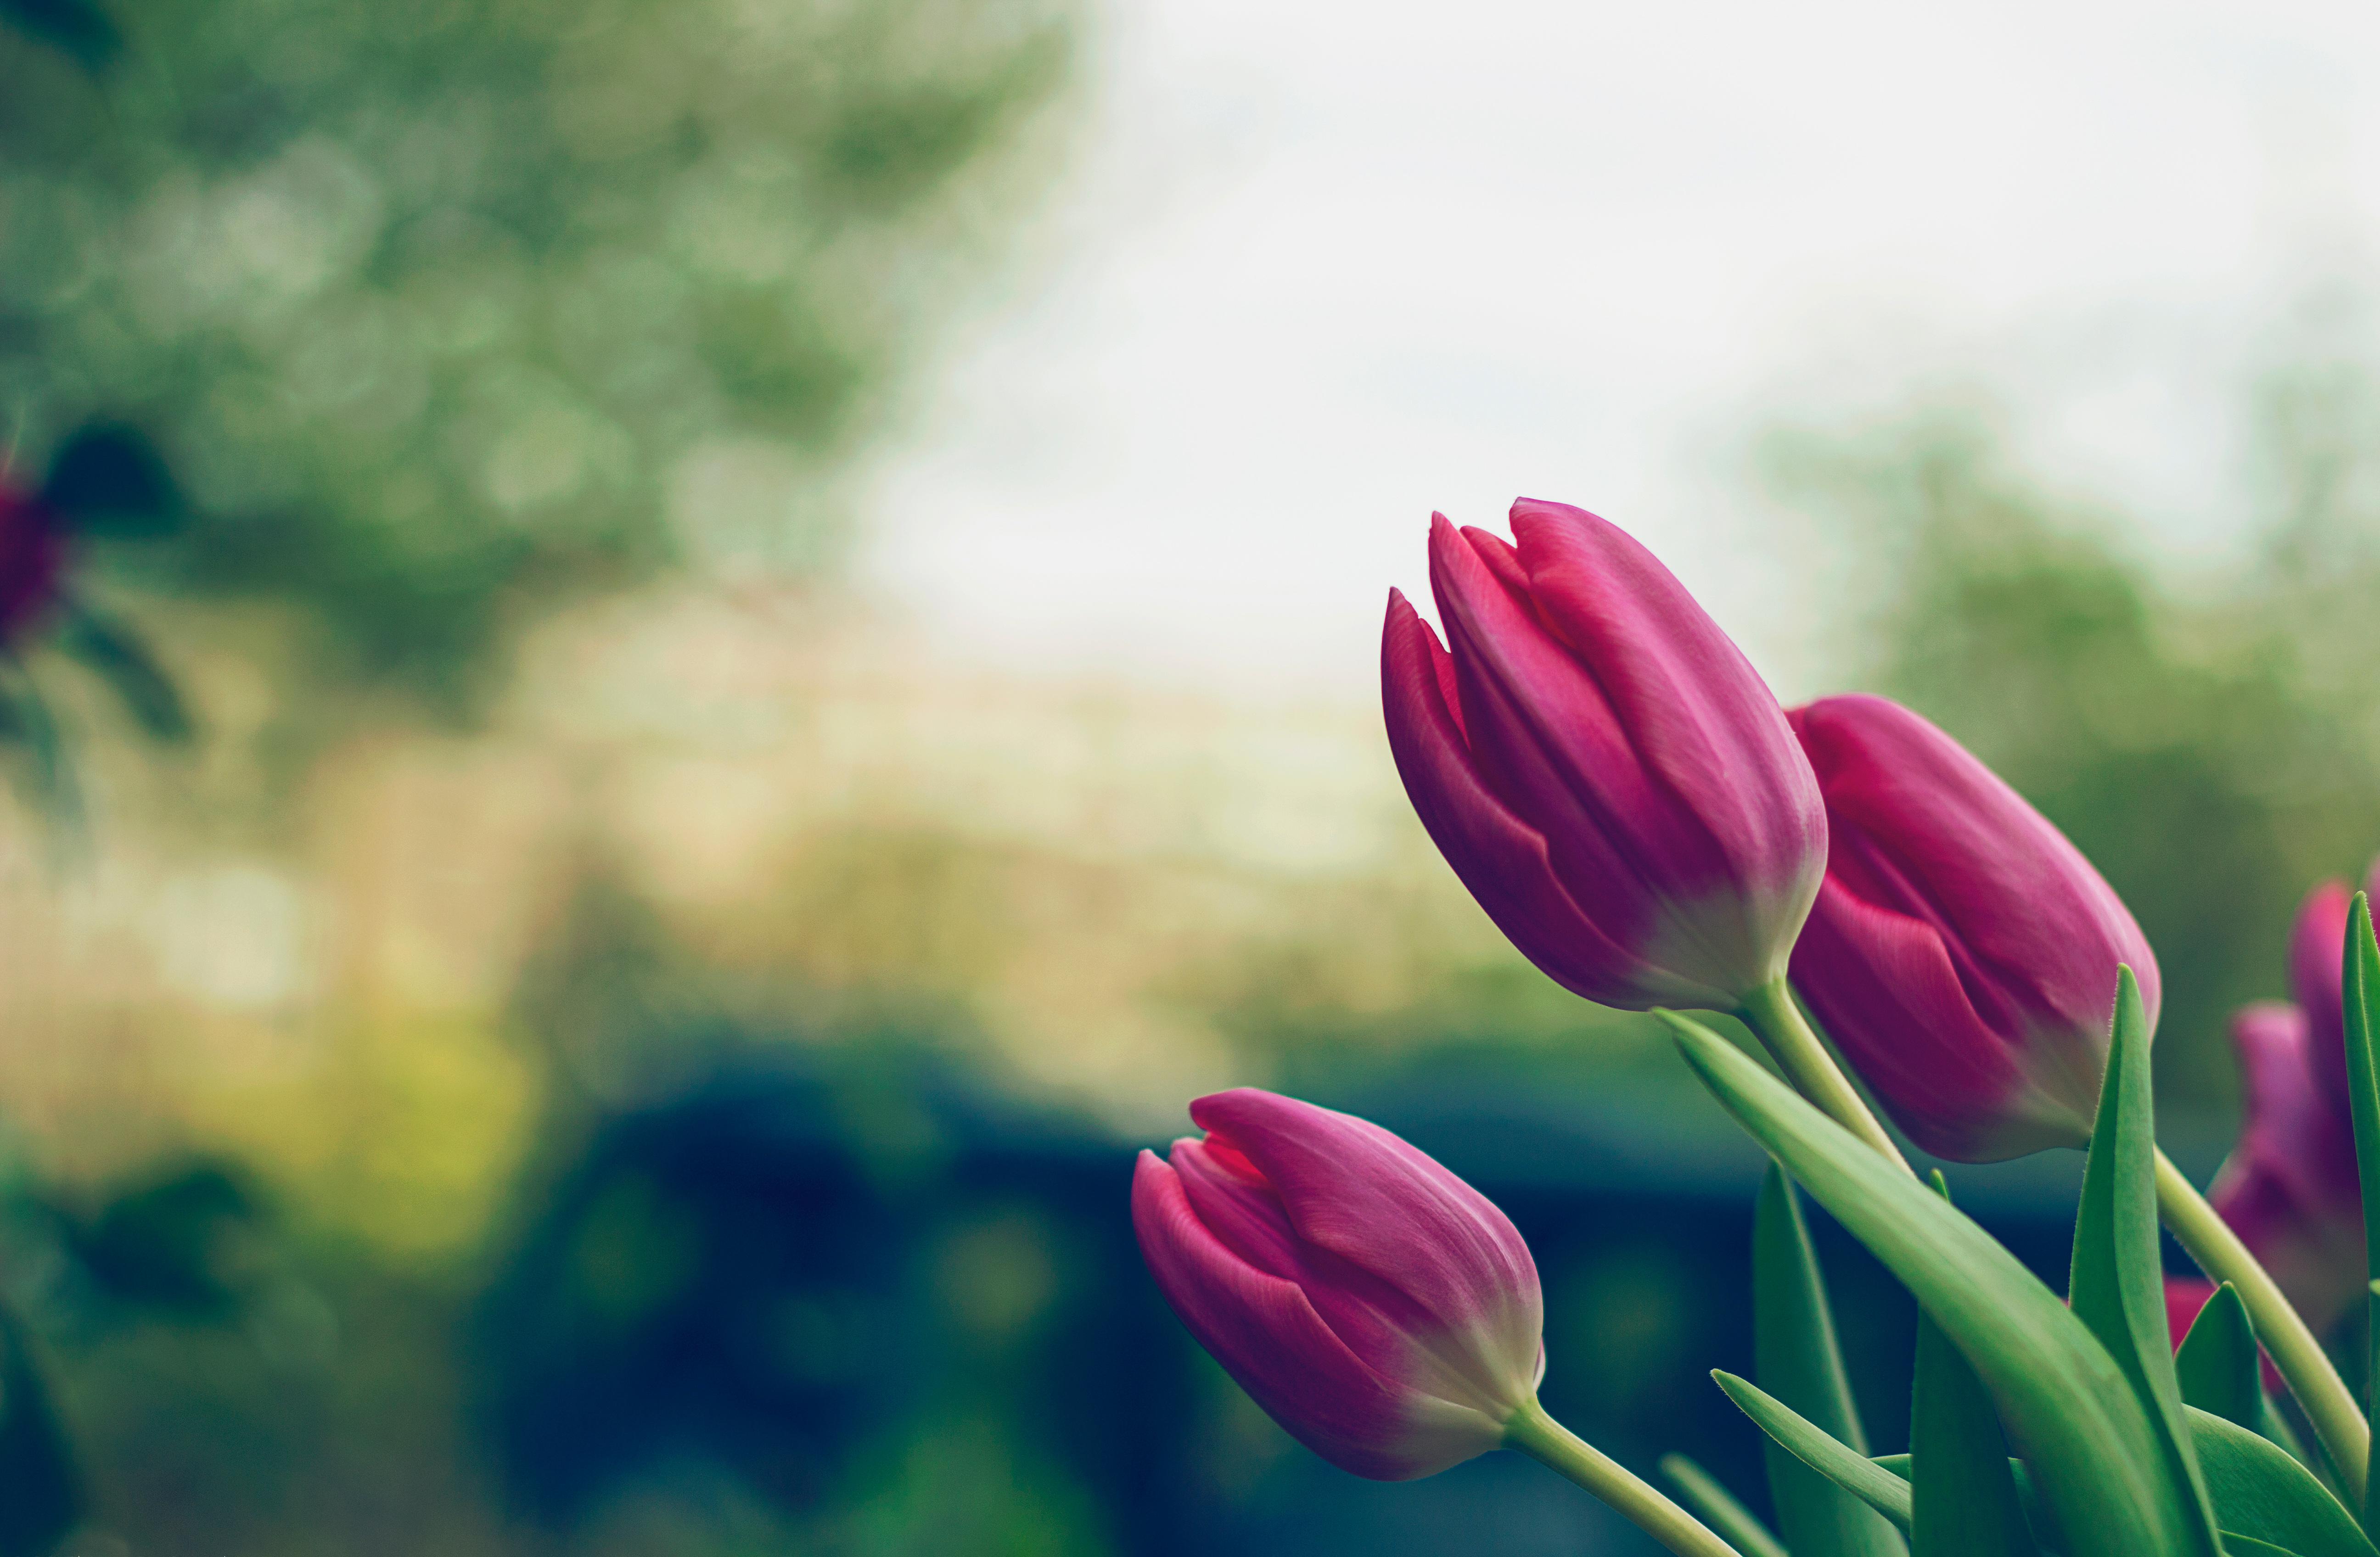
nature, blossom, plant, field, flower, purple, petal, bloom, floral, tulip, decoration, spring, red, botany, blooming, garden, pink, flora, flowers, outdoors, tulips, macro photography, flowering plant, plant stem, land plant, royalty free images, tulps